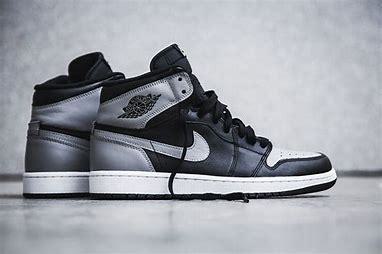
Brand: Jordan
Model: 1